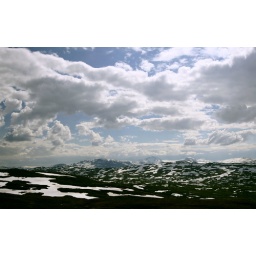
Okstindene (&amp;quot;The bull peaks&amp;quot;) - the largest mountain in the North-Norway. Title by Alice M.